Shewalton House and estate

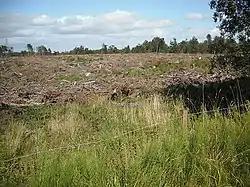
Shewalton Wood.

The Caledonian Pulp Mill is located on the western margin of Shewalton Moss. It was opened in 1989 by Prince Philip, Duke of Edinburgh. The factory produces glossy paper for magazines and other publications, using china clay brought in by train from Cornwall. After Shewalton House was demolished a ball bearing factory was built nearby and the industrial estate also built here occupies part of the old estate's deer park.